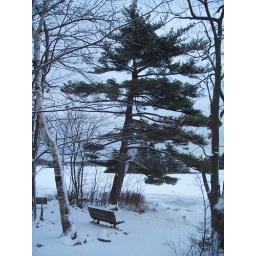
Old pine tree near Lake Micmac